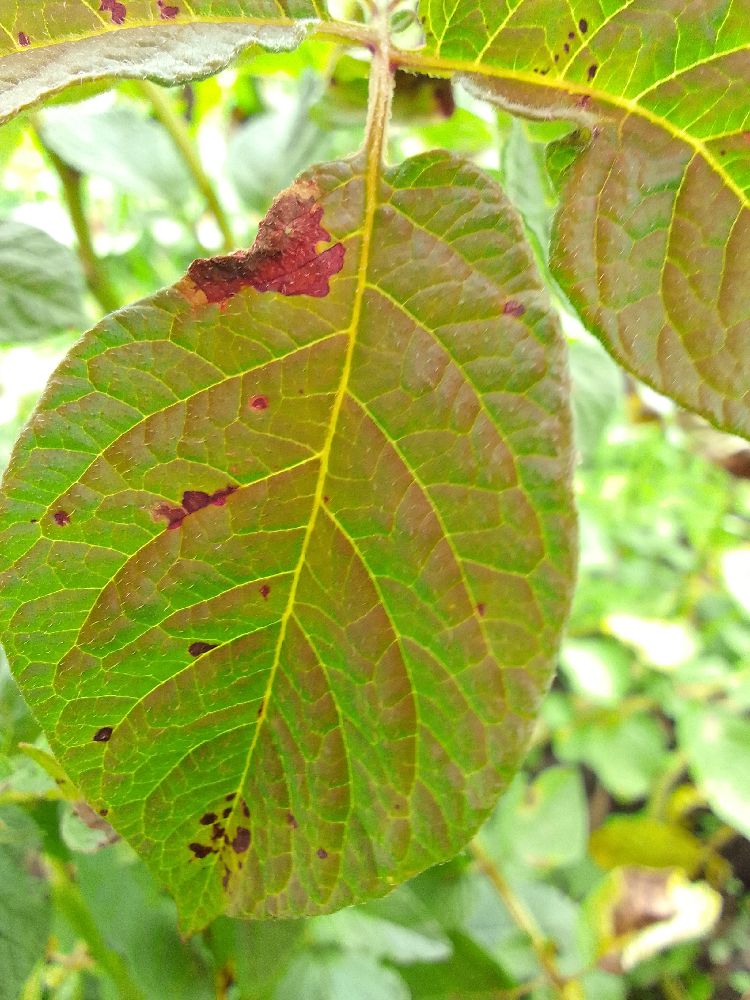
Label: Late blight